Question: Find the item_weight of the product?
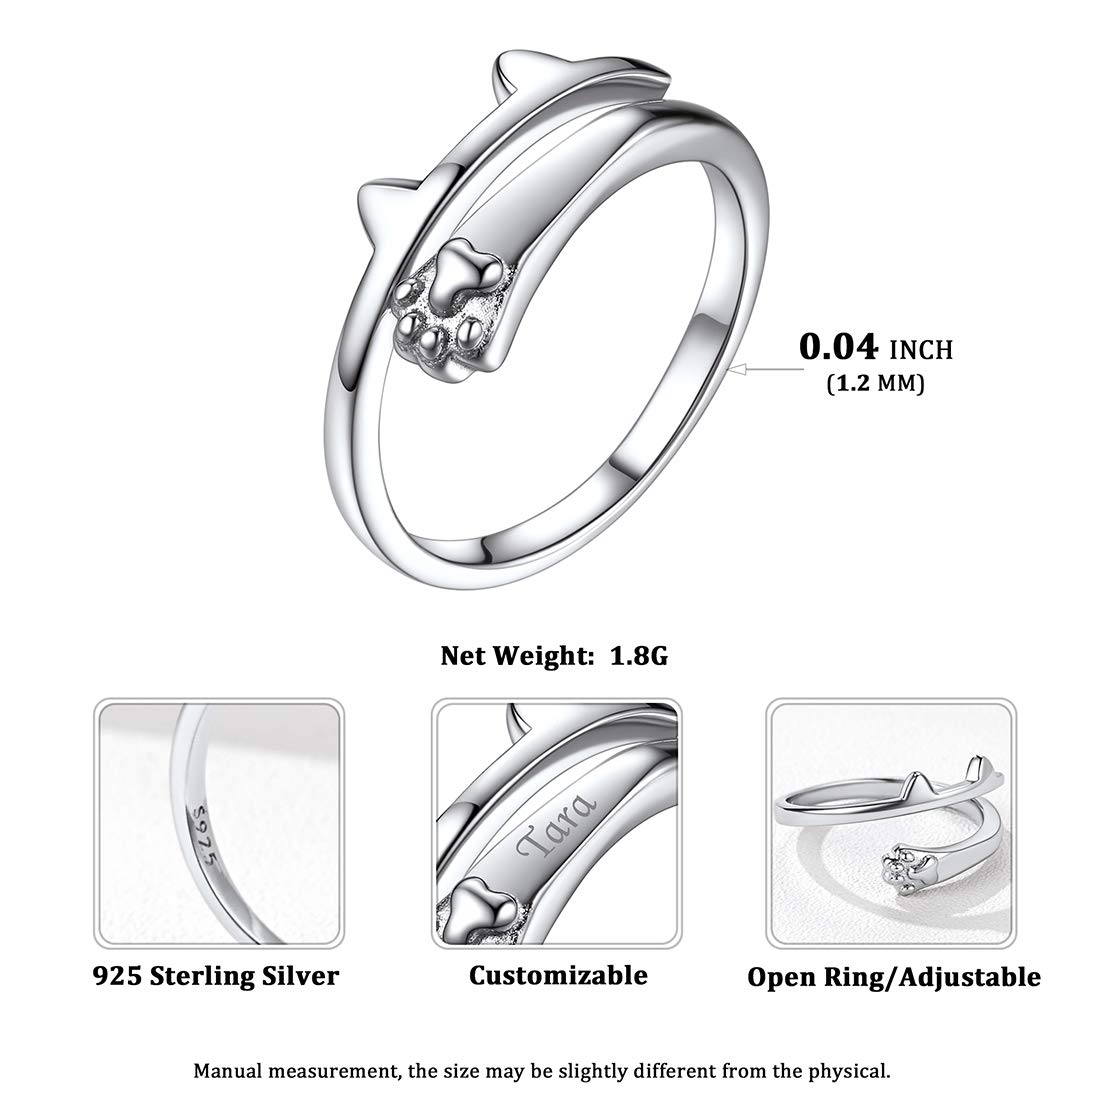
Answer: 1.8 gram